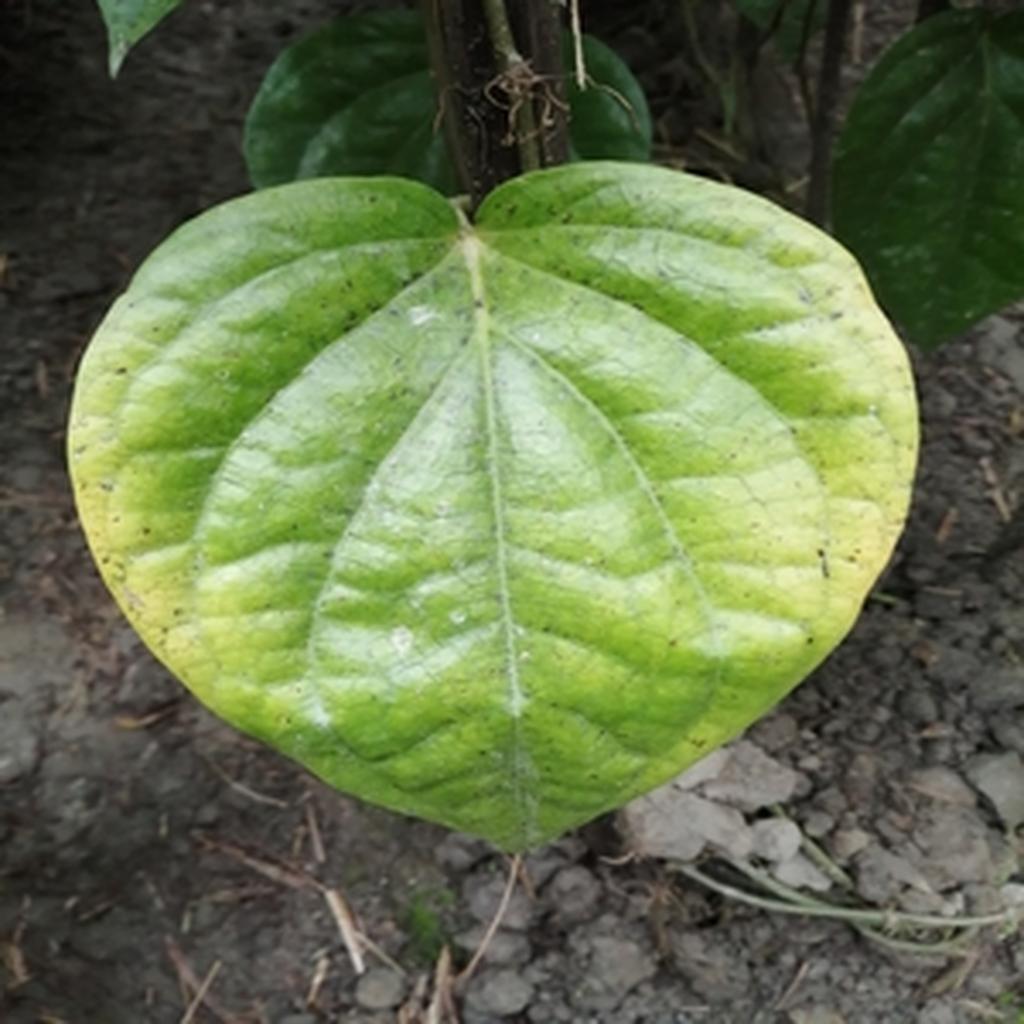
Label: Leaf_Spot